L'Avenir (Belgian newspaper)

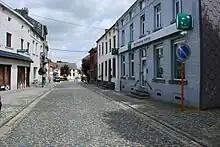
, at Villers-la-Ville

The collections of old Namur newspapers and magazines of the Société archéologique de Namur (Archaeological Society of Namur) covering the years from 1829 to 1981 were filed in 1999 in the Regional Archives Service of the at the Moulin de Meuse, Beez (Namur). A complete inventory was published in 2000.